Ancient warfare

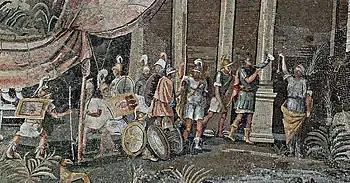
Hellenistic soldiers , Ptolemaic Kingdom, Egypt; detail of the Nile mosaic of Palestrina.

The Kerma culture was the first Nubian kingdom to unify much of the region. The Classic Kerma Culture, named for its royal capital at Kerma, was one of the earliest urban centers in the Nile region. Kerma culture was militaristic. This is attested by the many bronze daggers or swords as well as archer burials found in their graves. The Kingdom of Kush began to emerge around 1000 BC, 500 years after the end of the Kingdom of Kerma.